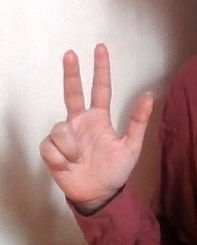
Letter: al